Peter Stanford

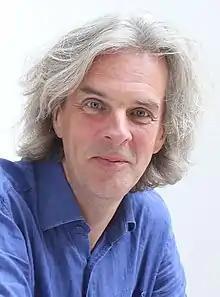

Peter James Stanford (born 23 November 1961) is an English writer, editor, journalist and presenter, known for his biographies and writings on religion and ethics. His biography of Lord Longford was the basis for the 2006 BAFTA-winning film "Longford" starring Jim Broadbent in the title role. A former editor of the "Catholic Herald" newspaper, Stanford is also director of the Longford Trust for prison reform.